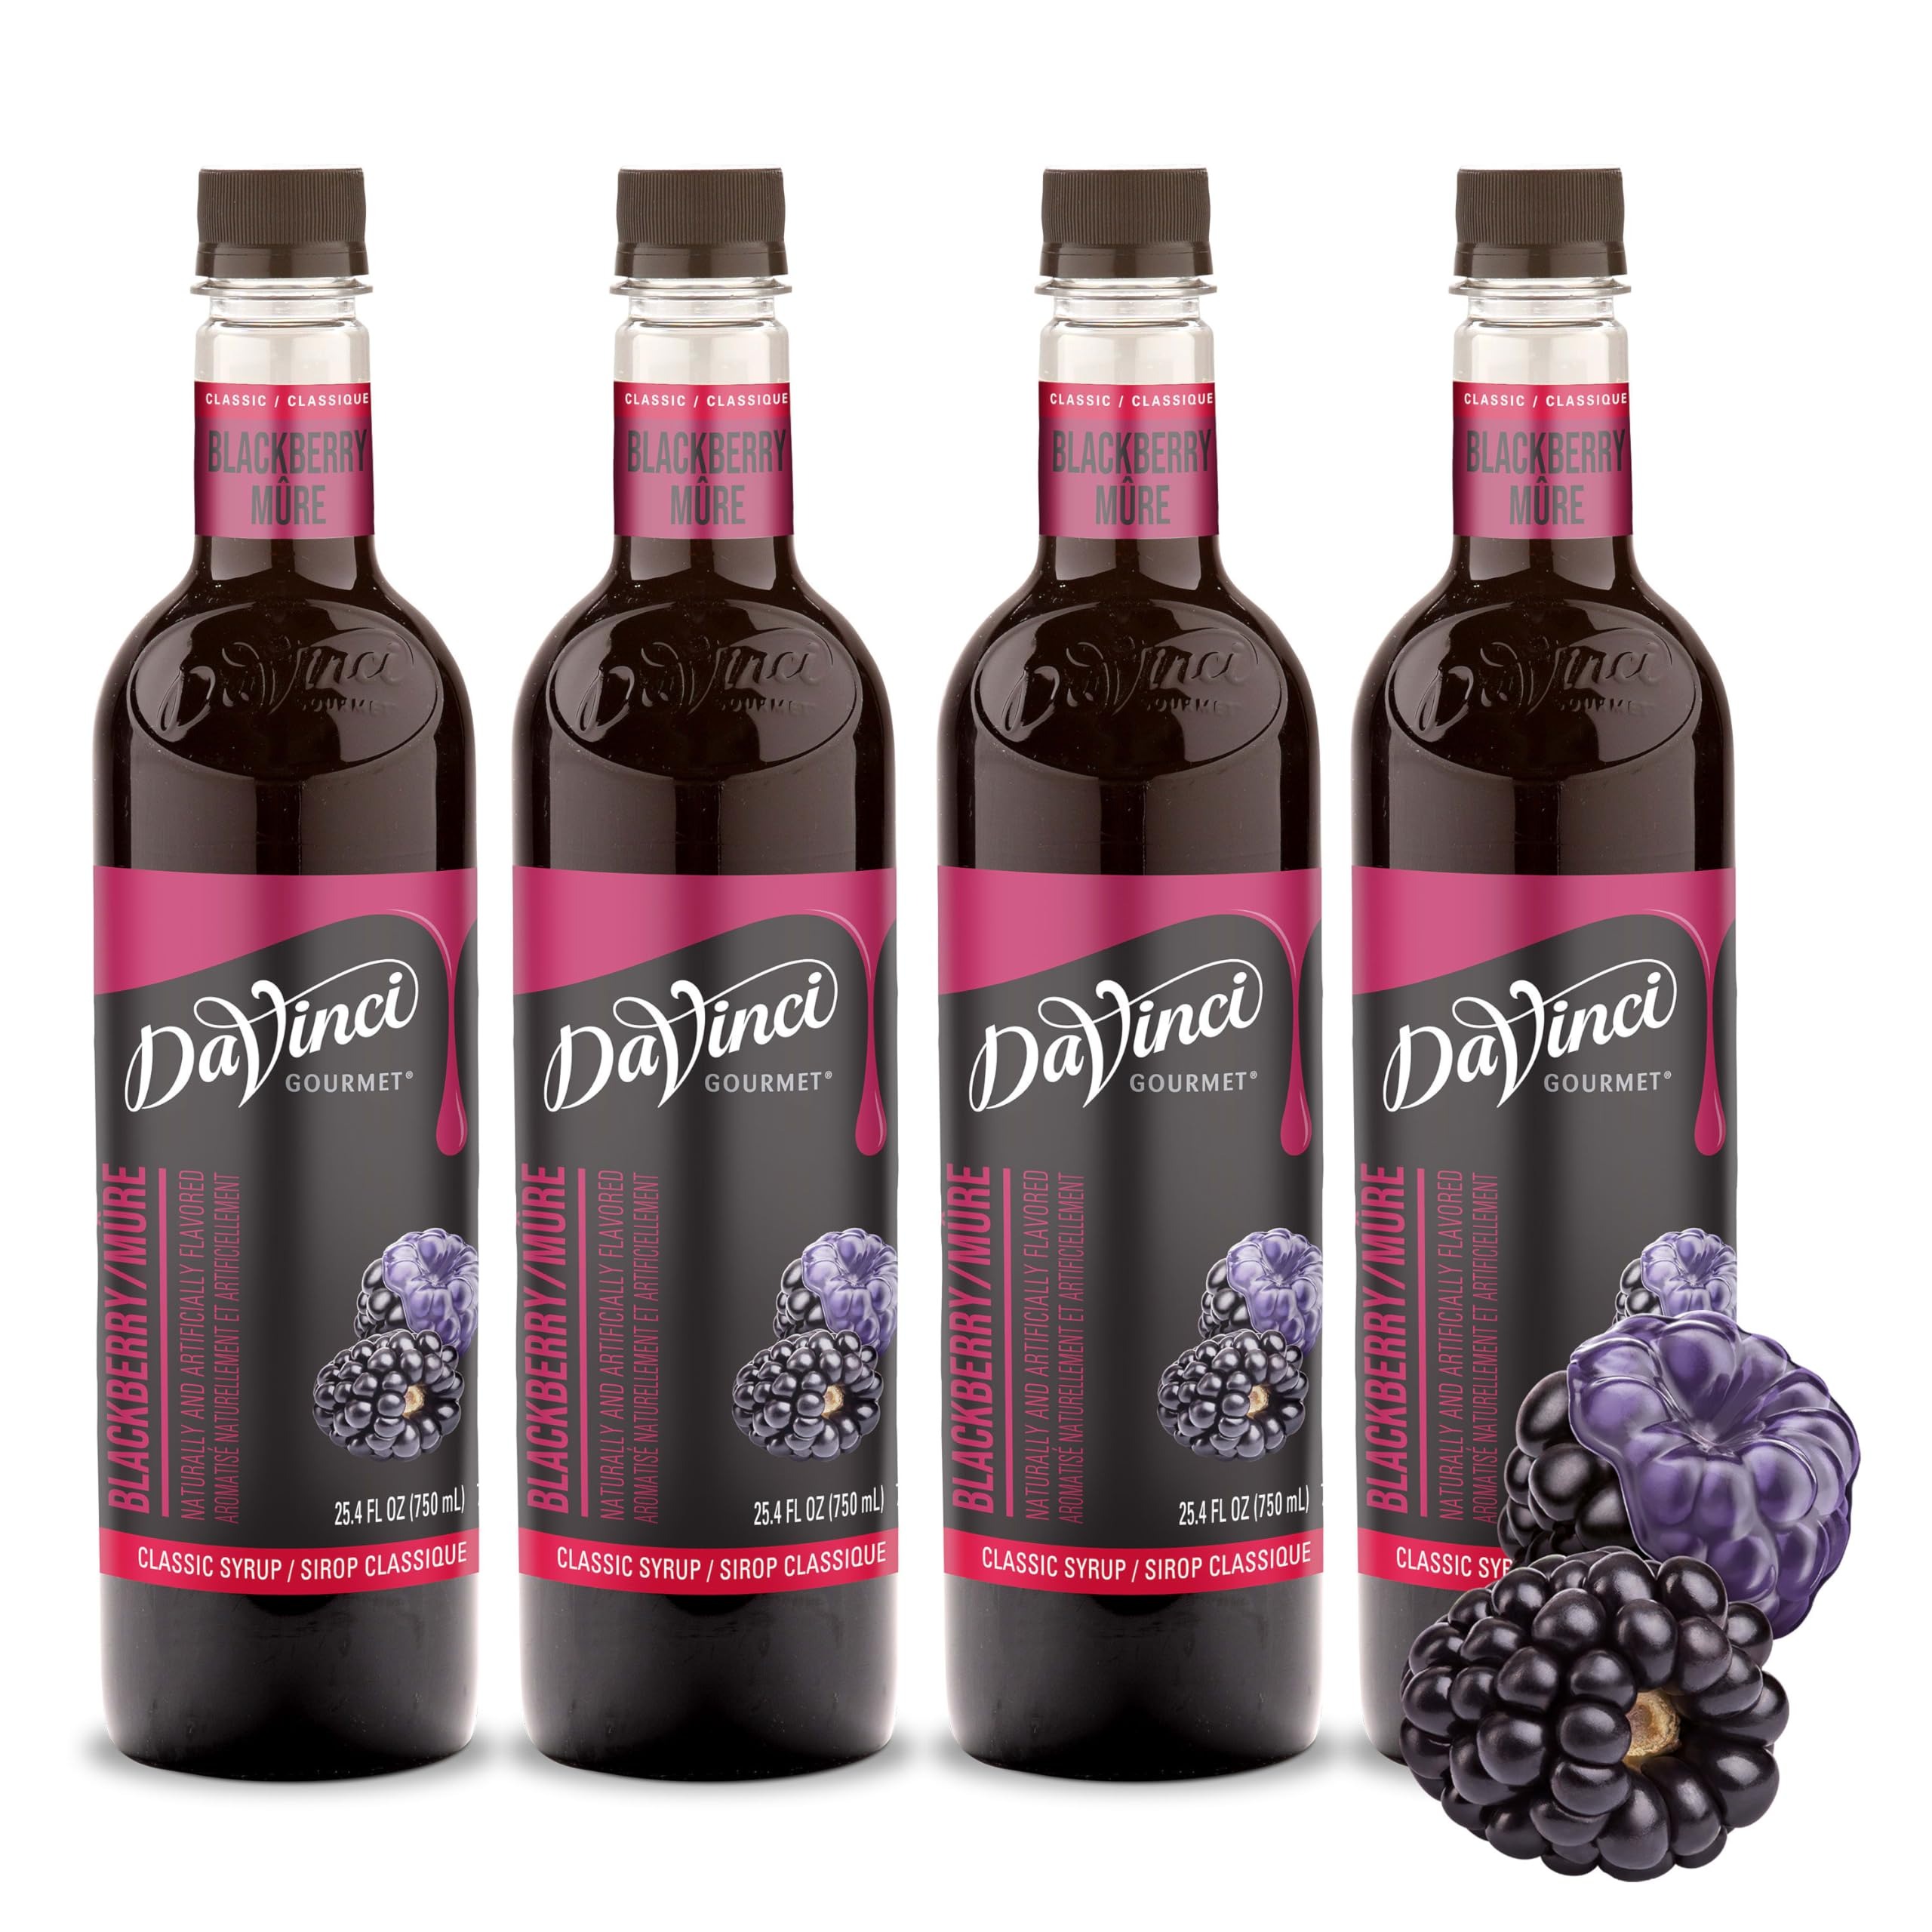
Item Name: DaVinci Gourmet Classic Blackberry Syrup, 25.4 Fluid Ounces (Pack of 4)
Bullet Point 1: Blackberry Syrup: Enjoy the taste of fresh-picked blackberries in cocktails, mocktails, slushies and more with DaVinci Gourmet Classic Blackberry Syrup.
Bullet Point 2: Naturally Sweet: Our blackberry syrup is made with the taste of fresh-picked blackberries and sweetened with pure cane sugar for a balanced flavor of tart and sweet.
Bullet Point 3: Bring home authentic coffeeshop flavor with DaVinci Gourmet Classic Blackberry Syrup; Mix into your morning coffee, blend into smoothies, top desserts and more; Our versatile syrups add flavor to your beverage and culinary creations
Bullet Point 4: From coffeehouse classics to back bar essentials, wellness-oriented to trend-forward, DaVinci Gourmet syrups are crafted to create a premium experience for today's beverage creators through innovative flavors and quality ingredients
Bullet Point 5: DaVinci Gourmet was born out of Seattle’s coffee culture in 1989 and is driven by a passion for crafting exceptional flavors that stir emotion and invigorate guests; We were born to raise flavor
Value: 101.6
Unit: Fl Oz

Price: 20.15